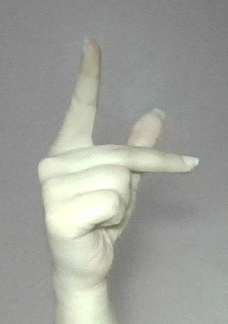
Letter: dha